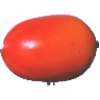
Label: Kaki 1